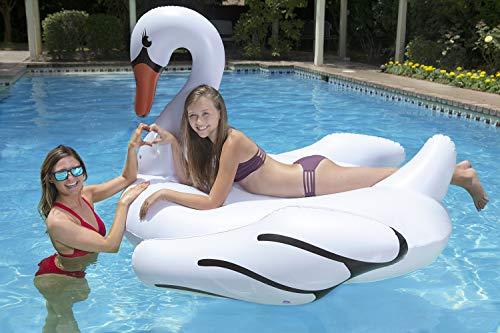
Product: Poolmaster Jumbo Swimming Pool Float Rider, Swan
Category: Toys & Games | Baby & Toddler Toys
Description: Large side wings provide more play room and on-the-water stability.
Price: $26.54
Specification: ProductDimensions:12.8x11.3x12.8inches|ItemWeight:6pounds|ShippingWeight:6.25pounds(Viewshippingratesandpolicies)|DomesticShipping:ItemcanbeshippedwithinU.S.|InternationalShipping:ThisitemcanbeshippedtoselectcountriesoutsideoftheU.S.LearnMore|ASIN:B01NANJB5M|Itemmodelnumber:83677|Manufacturerrecommendedage:8yearsandup